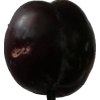
Label: plum